Leftfield

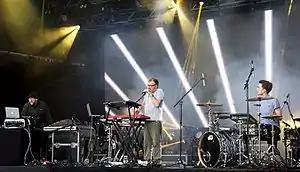
Leftfield performing live in 2016: L-R: Adam Wren, Neil Barnes, Nick Rice (from the band Hadouken!)

Leftfield are a British electronic music group formed in London in 1989, a duo of Neil Barnes and Paul Daley (the latter formerly of The Rivals and A Man Called Adam). The duo was influential in the evolution of electronic music in the 1990s, with "Mixmag" describing them as "the single most influential production team working in British dance music". As with many of their contemporaries, such as The Chemical Brothers and Fatboy Slim, Leftfield are notable for their use of guest vocalists in their works. Among them are Toni Halliday on "Original", Johnny Rotten on "Open Up", Djum Djum on "Afro-Left", Earl 16 and Cheshire Cat on "Release the Pressure", and Grian Chatten of Fontaines D.C. on "Full Way Round". The term progressive house was coined to define their style, a fusion of house with dub and reggae.